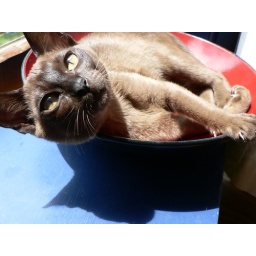
Apparently a fruit bowl is the perfect place for a kitten, especially if it is empty and in the sun!